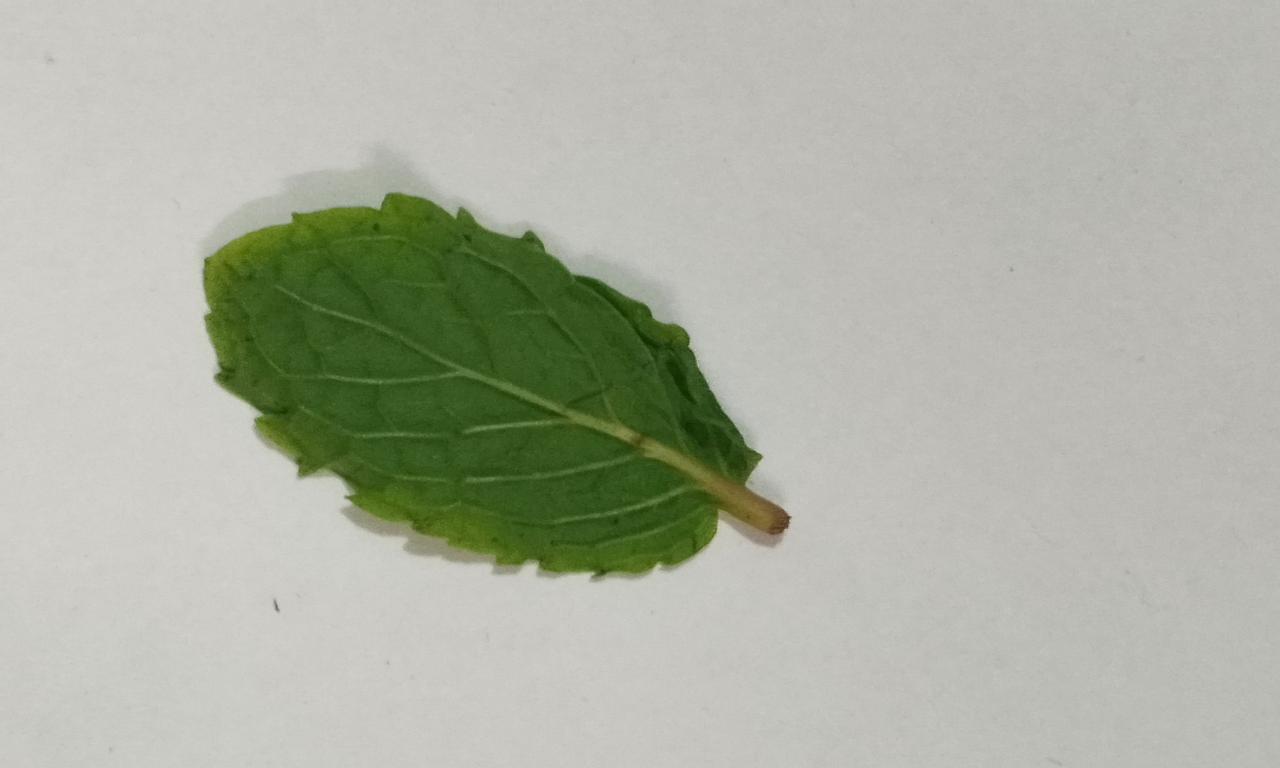
Label: Fresh